Elin Lindqvist

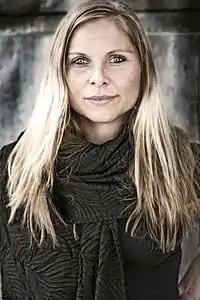
Elin Lindqvist

Elin Lindqvist (born 1982 in Tokyo) is a Swedish author. She made her debut as a writer in 2002 with the book "Tokyo Natt".